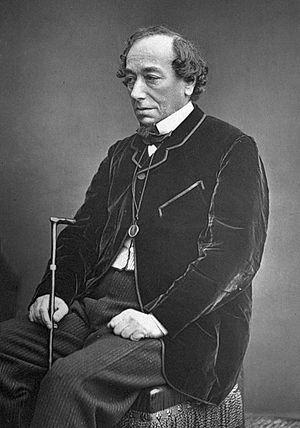
Benjamin Disraeli, né le 21 décembre 1804 et mort le 19 avril 1881 à Londres, est un homme d'État et écrivain britannique, Premier ministre du Royaume-Uni à deux reprises. Il joue un rôle central dans la création du Parti conservateur moderne dont il formalise la doctrine. Par sa grande influence sur la politique étrangère, il a associé les conservateurs à la gloire et à la puissance de l'Empire britannique.